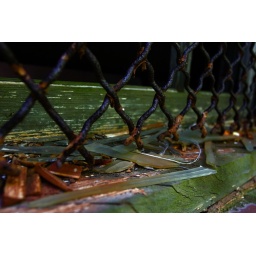
Broken window thats caged in but all the glass is still laying right there.